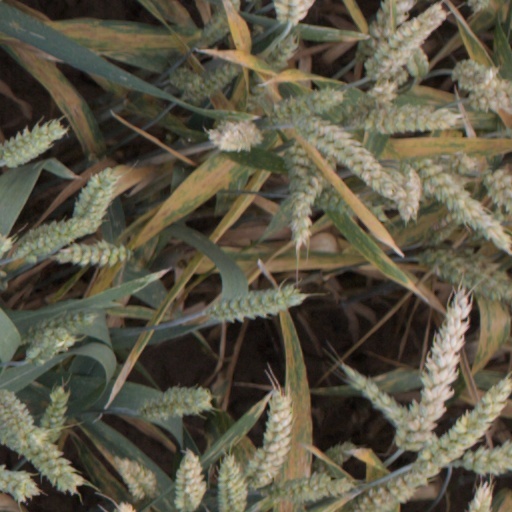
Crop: wheat